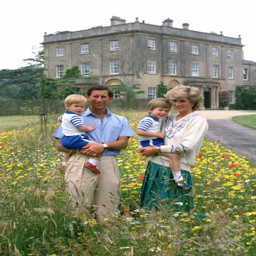
here , noble title poses with noble person and their sons in the wildflower meadow .